Aprilia RS-GP

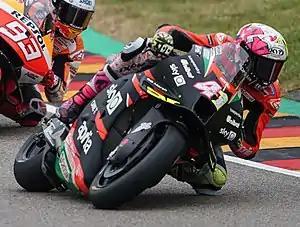
Aleix Espargaró riding Aprilia RS-GP at Sachsenring

The Aprilia RS-GP is the name of the series of four-stroke V4 Prototype motorcycles developed by Aprilia to compete in the MotoGP World Championship, starting from 2015 season.